Coat of arms of Moscow

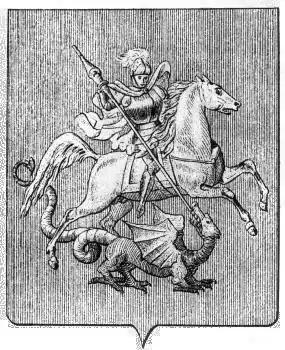
The coat of arms of Moscow city. 1781

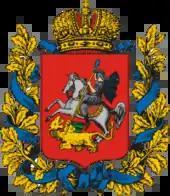
The coat of arms of Moscow Governorate.

At first the charging horseman was interpreted as showing the figure of the ruling tsar slaying an enemy intruding into the Russian lands. This attitude was clearly expressed by the Muscovite statesman Grigory Kotoshikhin, among others. On the title page of the 1663 Bible, the heraldic horseman appears to have the face of Tsar Alexis.